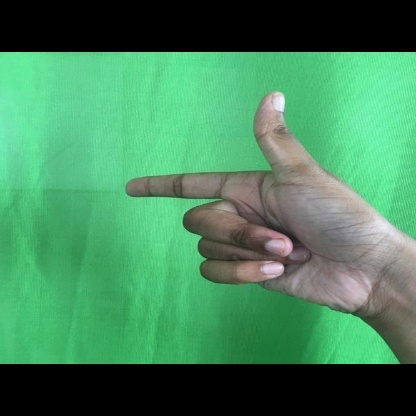
Mudra: Chandrakala